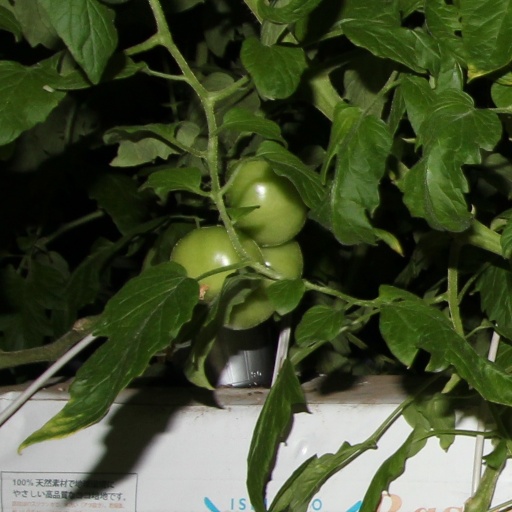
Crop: tomato